Bulldog nose

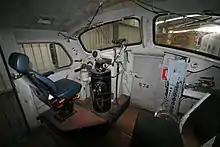
Cab view of a Clyde derivative, B class.

In October 1953 Henschel und Sohn of Kassel, Germany, joined the club of GM-EMD associates in Europe. Henschel und Sohn designed their version of a twin Cab Mainline Diesel locomotive for the Egyptian and Ghana Railways. Henschel produced AA12, TT12, AA16 and KK16 versions with Buffer and standard coupler. The ENR received 121 Locomotives, the Ghana State Railways received 18 Locomotives.